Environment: real
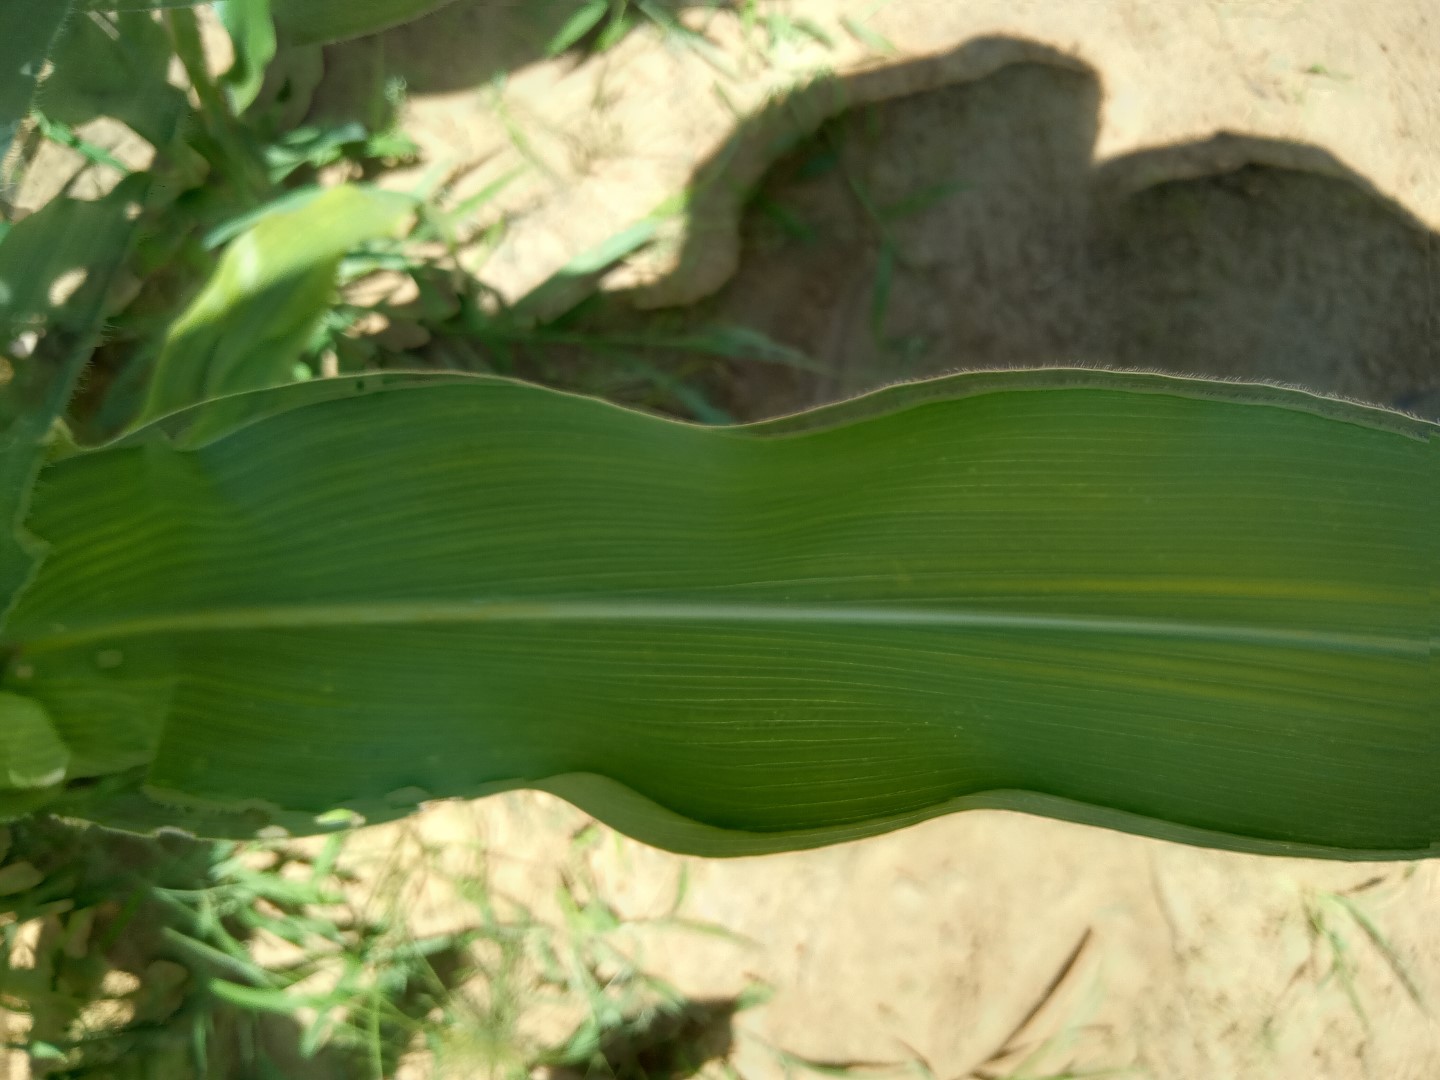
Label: healthy